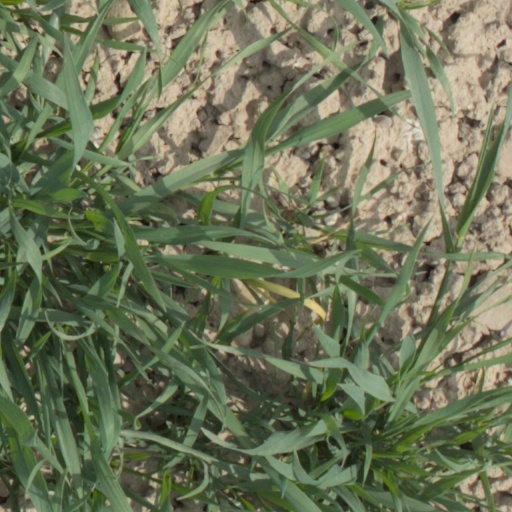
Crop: wheat